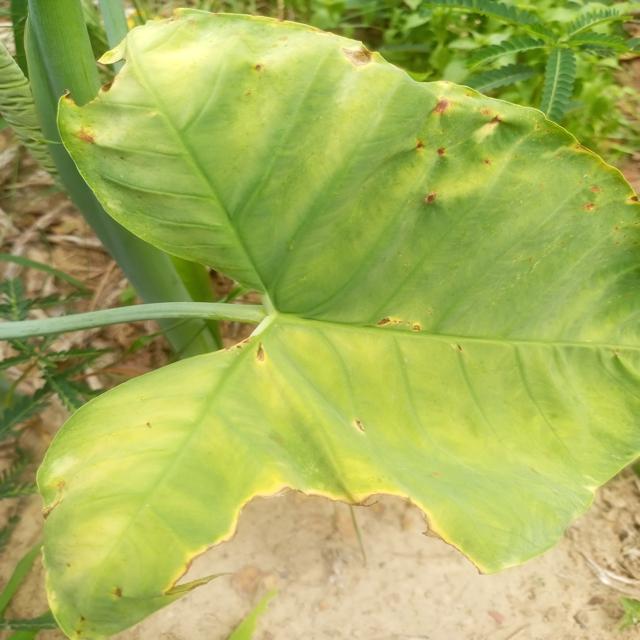
Label: Early_Blight